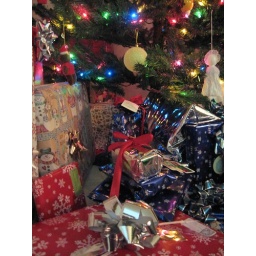
The last moment of quiet under the tree before the wrapping paper carnage of Christmas.